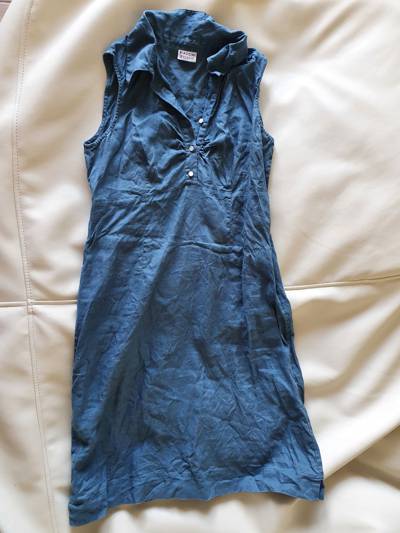
Waste category: clothes